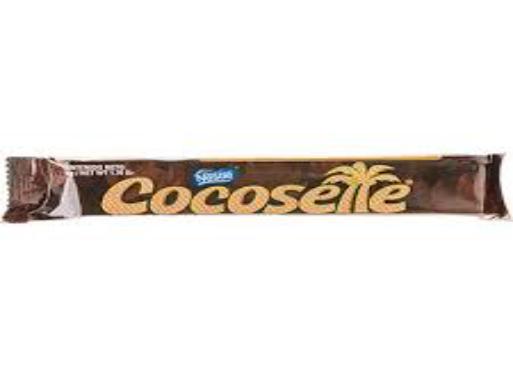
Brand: Cocosette
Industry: Food